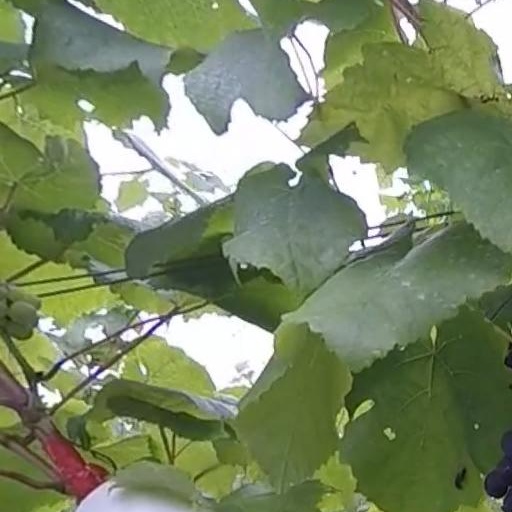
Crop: grape